Abeba Aregawi

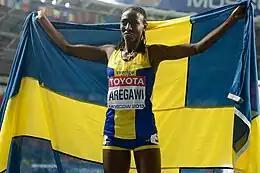
Abeba celebrates her 1500 m victory at Moscow 2013.

Abeba contested her first race representing Sweden at international level during the European Indoor Championships in front of her home crowd in Gothenburg, where she won the gold medal. She won the first five Diamond League events and secured the overall title with two races left. She set the Swedish national record in the 1500 at 3:56.60 (just .06 slower than her Ethiopian record the previous season) at the first Diamond League meet in Doha, Qatar. Four weeks later, she added the Swedish record at 800 metres, taking it down to 1:59.20 at the Fanny Blankers-Koen Games in Hengelo, Netherlands. Both records took down marks by Malin Ewerlöf-Krepp that were almost 15 years old.